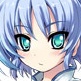
Portrait style: Anime Portrait